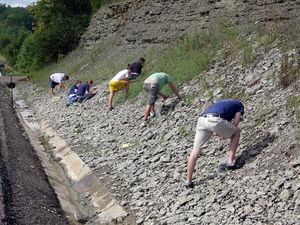
La collecte de fossiles est le fait de prélever des fossiles à des fins d'étude scientifique, de loisir ou dans un but lucratif. La collecte par des amateurs a précédé la paléontologie moderne et perdure encore de nos jours. Les fossiles présentent un intérêt scientifique, mais aussi commercial. Une partie de la vente de fossiles relève du trafic illégal.